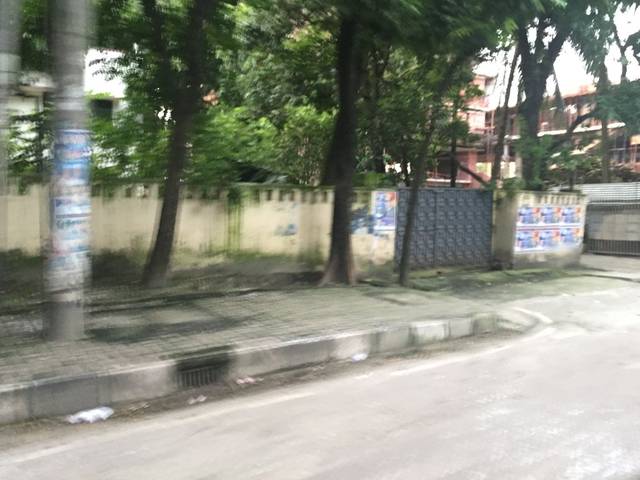
Region: Bangladesh
Coordinates: 23.741, 90.404